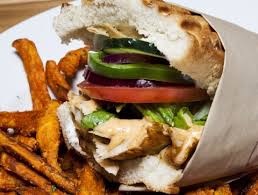
Yemek: kebap